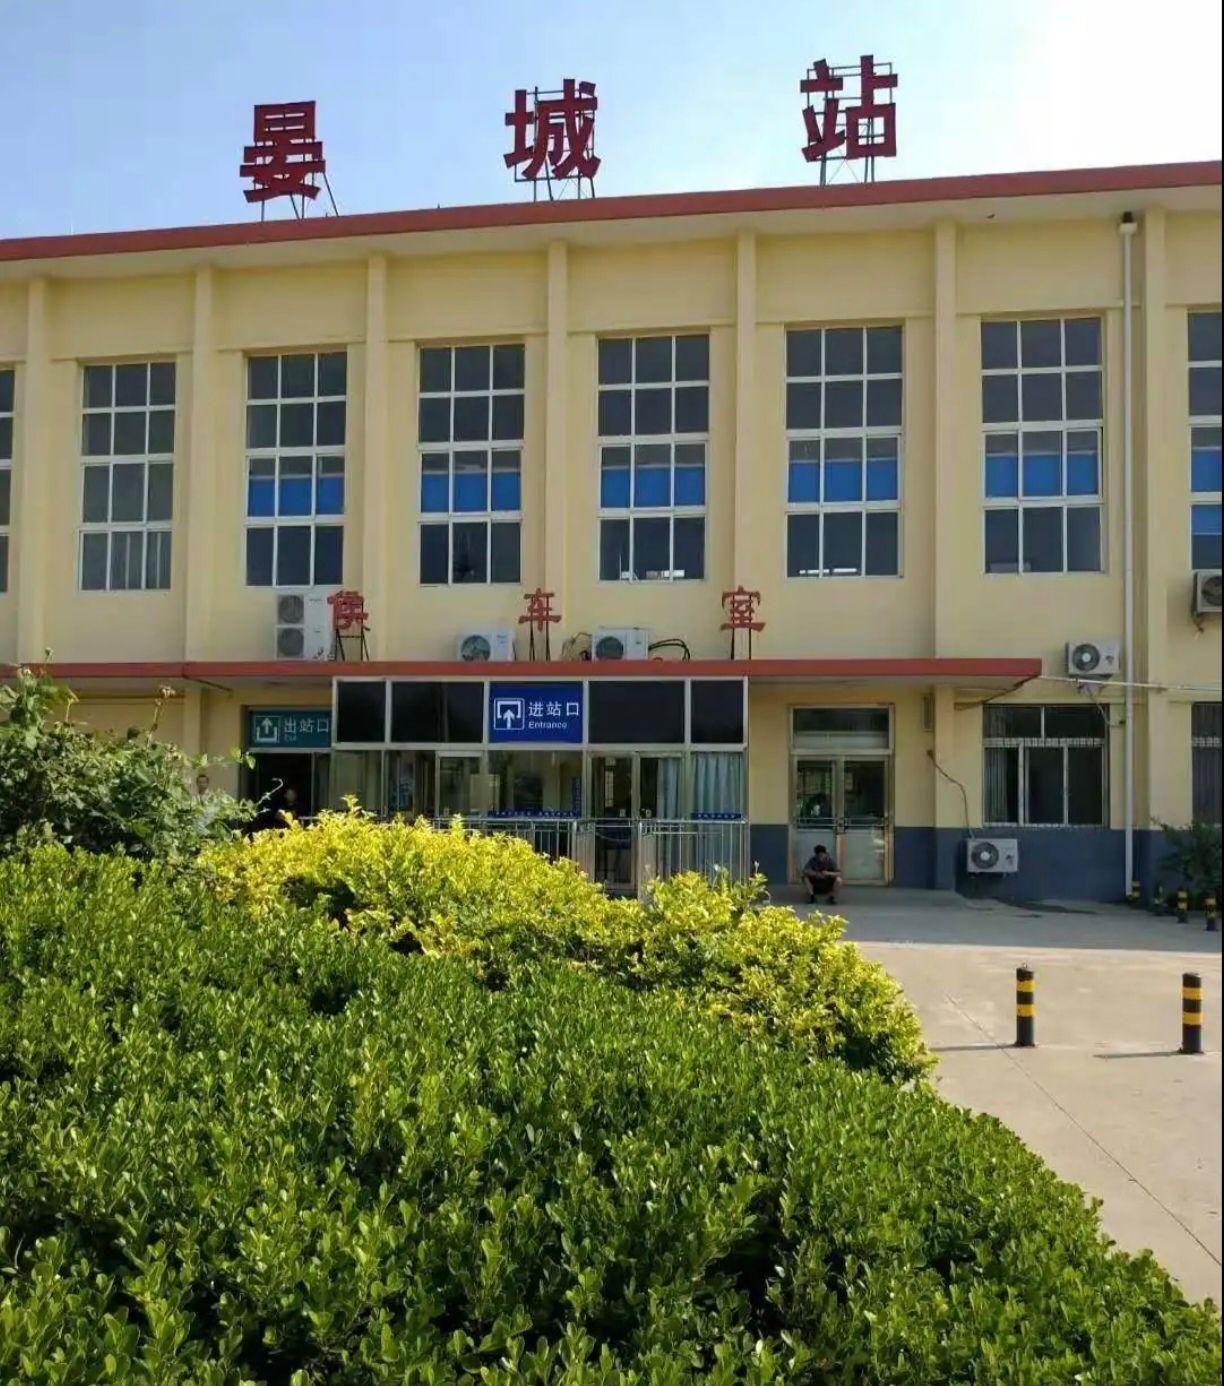
地标名称：晏城站
所在城市：德州市·齐河县